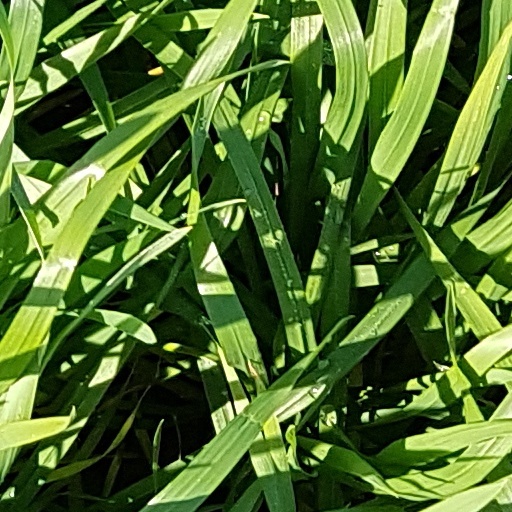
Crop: wheat